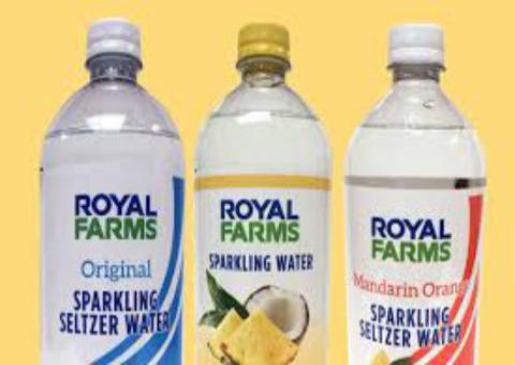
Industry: Food